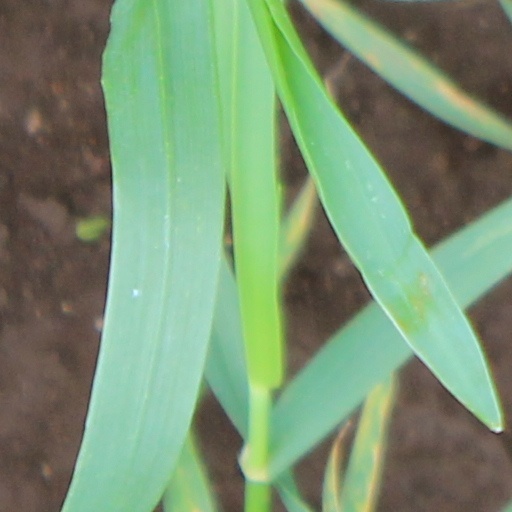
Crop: wheat